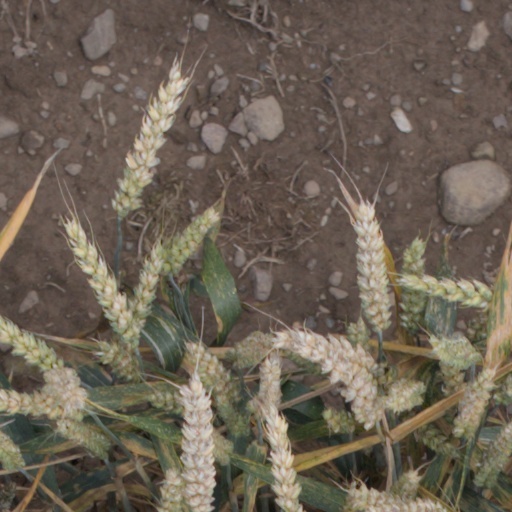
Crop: wheat